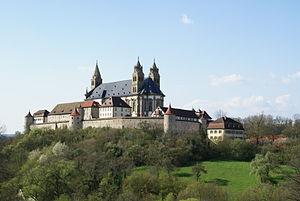
Les abbayes de la grande et petite Comburg ont été des établissements religieux, respectivement fondés aux XIᵉ et XIIᵉ siècles sur un promontoire rocheux ou sur un versant de la vallée du Kocher au niveau du village de Steinbach, annexe de la communauté de communes de Schwäbisch Hall. La première et plus grande abbaye fut un monastère bénédictin masculin avant de devenir un chapitre collégial noble ; la seconde fut initialement un couvent de femmes soumis à la règle bénédictine, puis une prévôté de l’abbaye de la grande Comburg, puis un couvent de capucins et enfin brièvement un couvent de sœurs franciscaines.